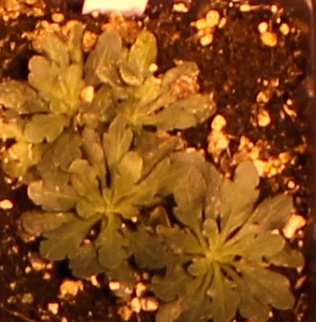
Label: Horseweed